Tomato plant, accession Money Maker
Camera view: bottom (45 deg); turntable rotation: 60 degrees
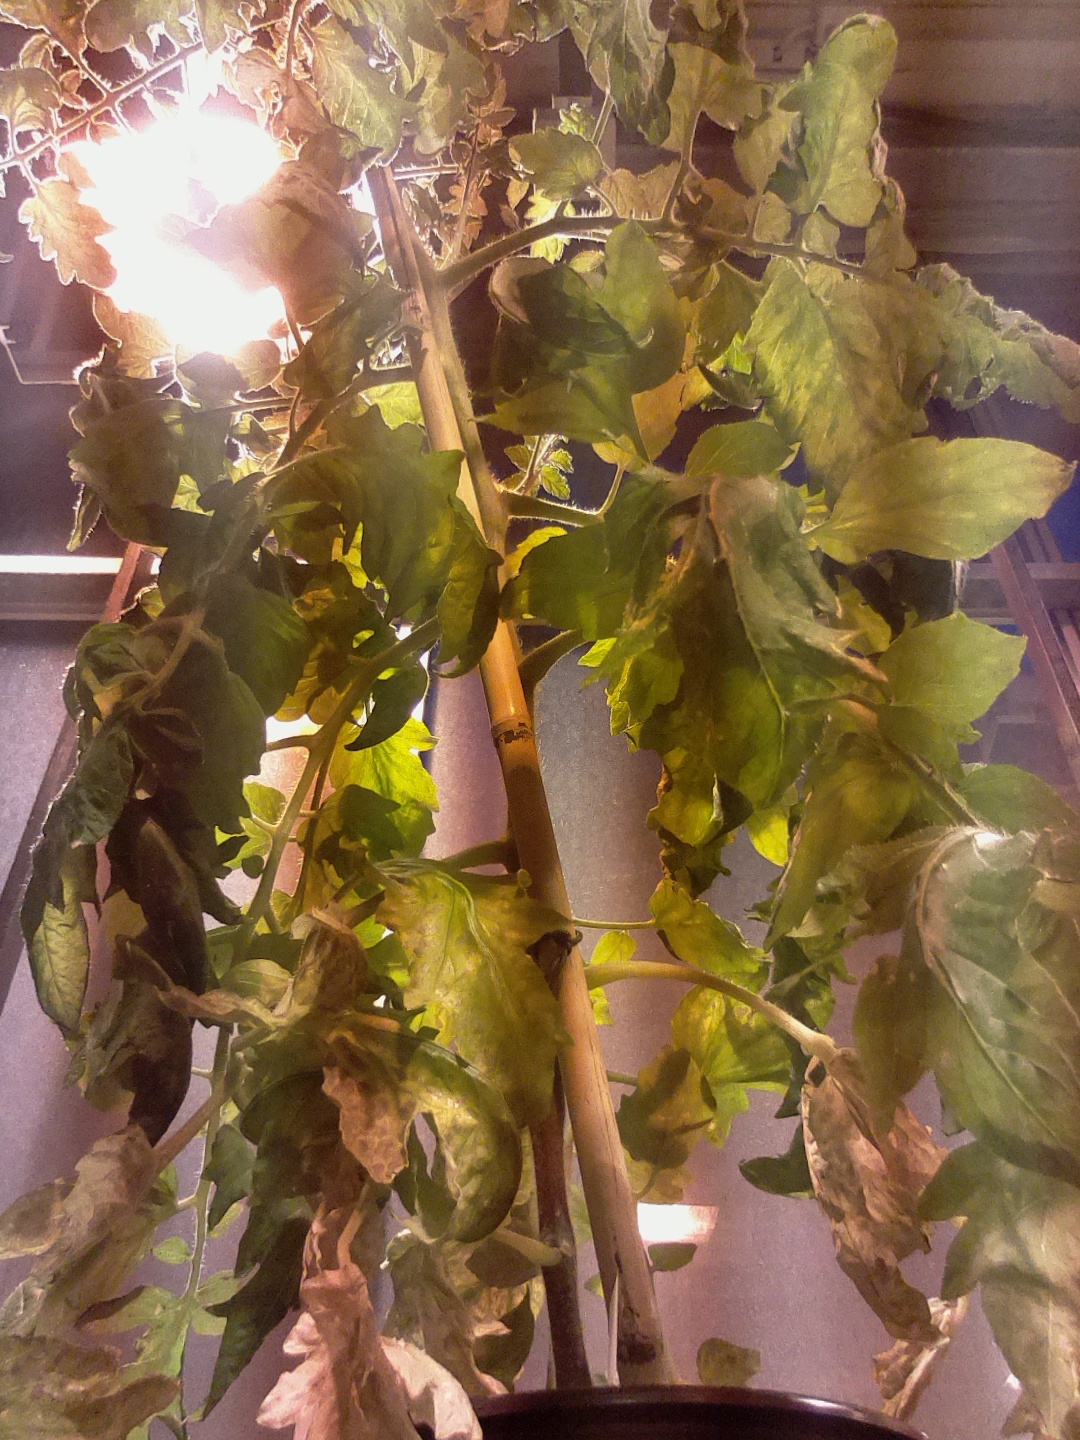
BBCH growth stage 73: 30%-40% of final fruit size